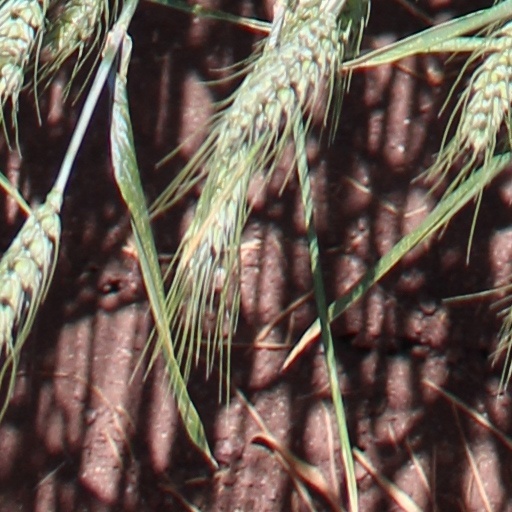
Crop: wheat